State University of Campinas

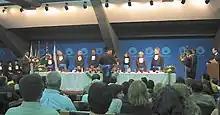
A graduation ceremony

Unicamp offers 70 different degree-granting undergraduate programs, covering nearly all different areas of science. Completing an undergraduate program grants either a bachelor's degree or a licentiate degree, although some programs offer both degrees. In line with the Brazilian educational system, no graduate education is required to practice any profession, including law and medicine, so undergraduate programs vary in length to provide all the necessary training. Most programs at Unicamp last a total of 4 years, with engineering programs typically lasting 5 years and medicine lasting 6 years.